Randy Gelispie

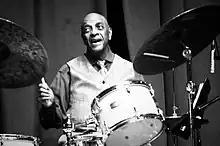
Randy Gelispie, Lansing, Michigan

Randle Gelispie, "Randy" or "Uncle G", is an American jazz percussionist, drummer, and educator.